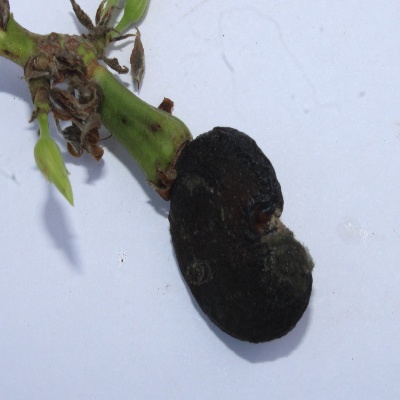
Crop: Cashew
Condition: anthracnose